Tata Vasco (opera)

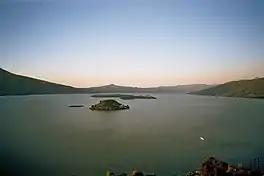

Scene 3. At dawn in the courtyard of the Franciscan church, the natives can be heard singing as they work in the fields. They then come to the courtyard bringing gifts. Vasco and his entourage arrive for the wedding of Ticátame and Coyuva. Before entering the church, he speaks to the couple about the sacrament of marriage and they promise to be faithful to each other. The doors of the church swing open and a choir is heard singing. As the wedding party are about to enter the church, the sorcer Petámuti arrives, dagger in hand, to murder Ticátame and Coyuva. Petámuti accidentally falls on the church steps and is mortally wounded by his own weapon. Hearing his cries, Cuninjángari calls to Don Vasco to minister to the dying man. After Vasco speaks to him, Petámuti asks to be baptised before he dies. A group of native folk then carry off his body while songs of praise ("ablados") heard in the distance.